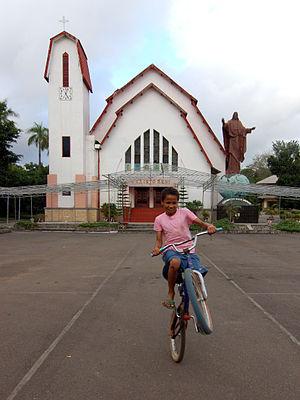
L'archidiocèse d'Ende est une église particulière de l'Église catholique en Indonésie, dont le siège est à Ende, capitale des Nusa Tenggara oriental ou Petites îles de la Sonde orientales.
Cet article recense les cathédrales d'Indonésie.